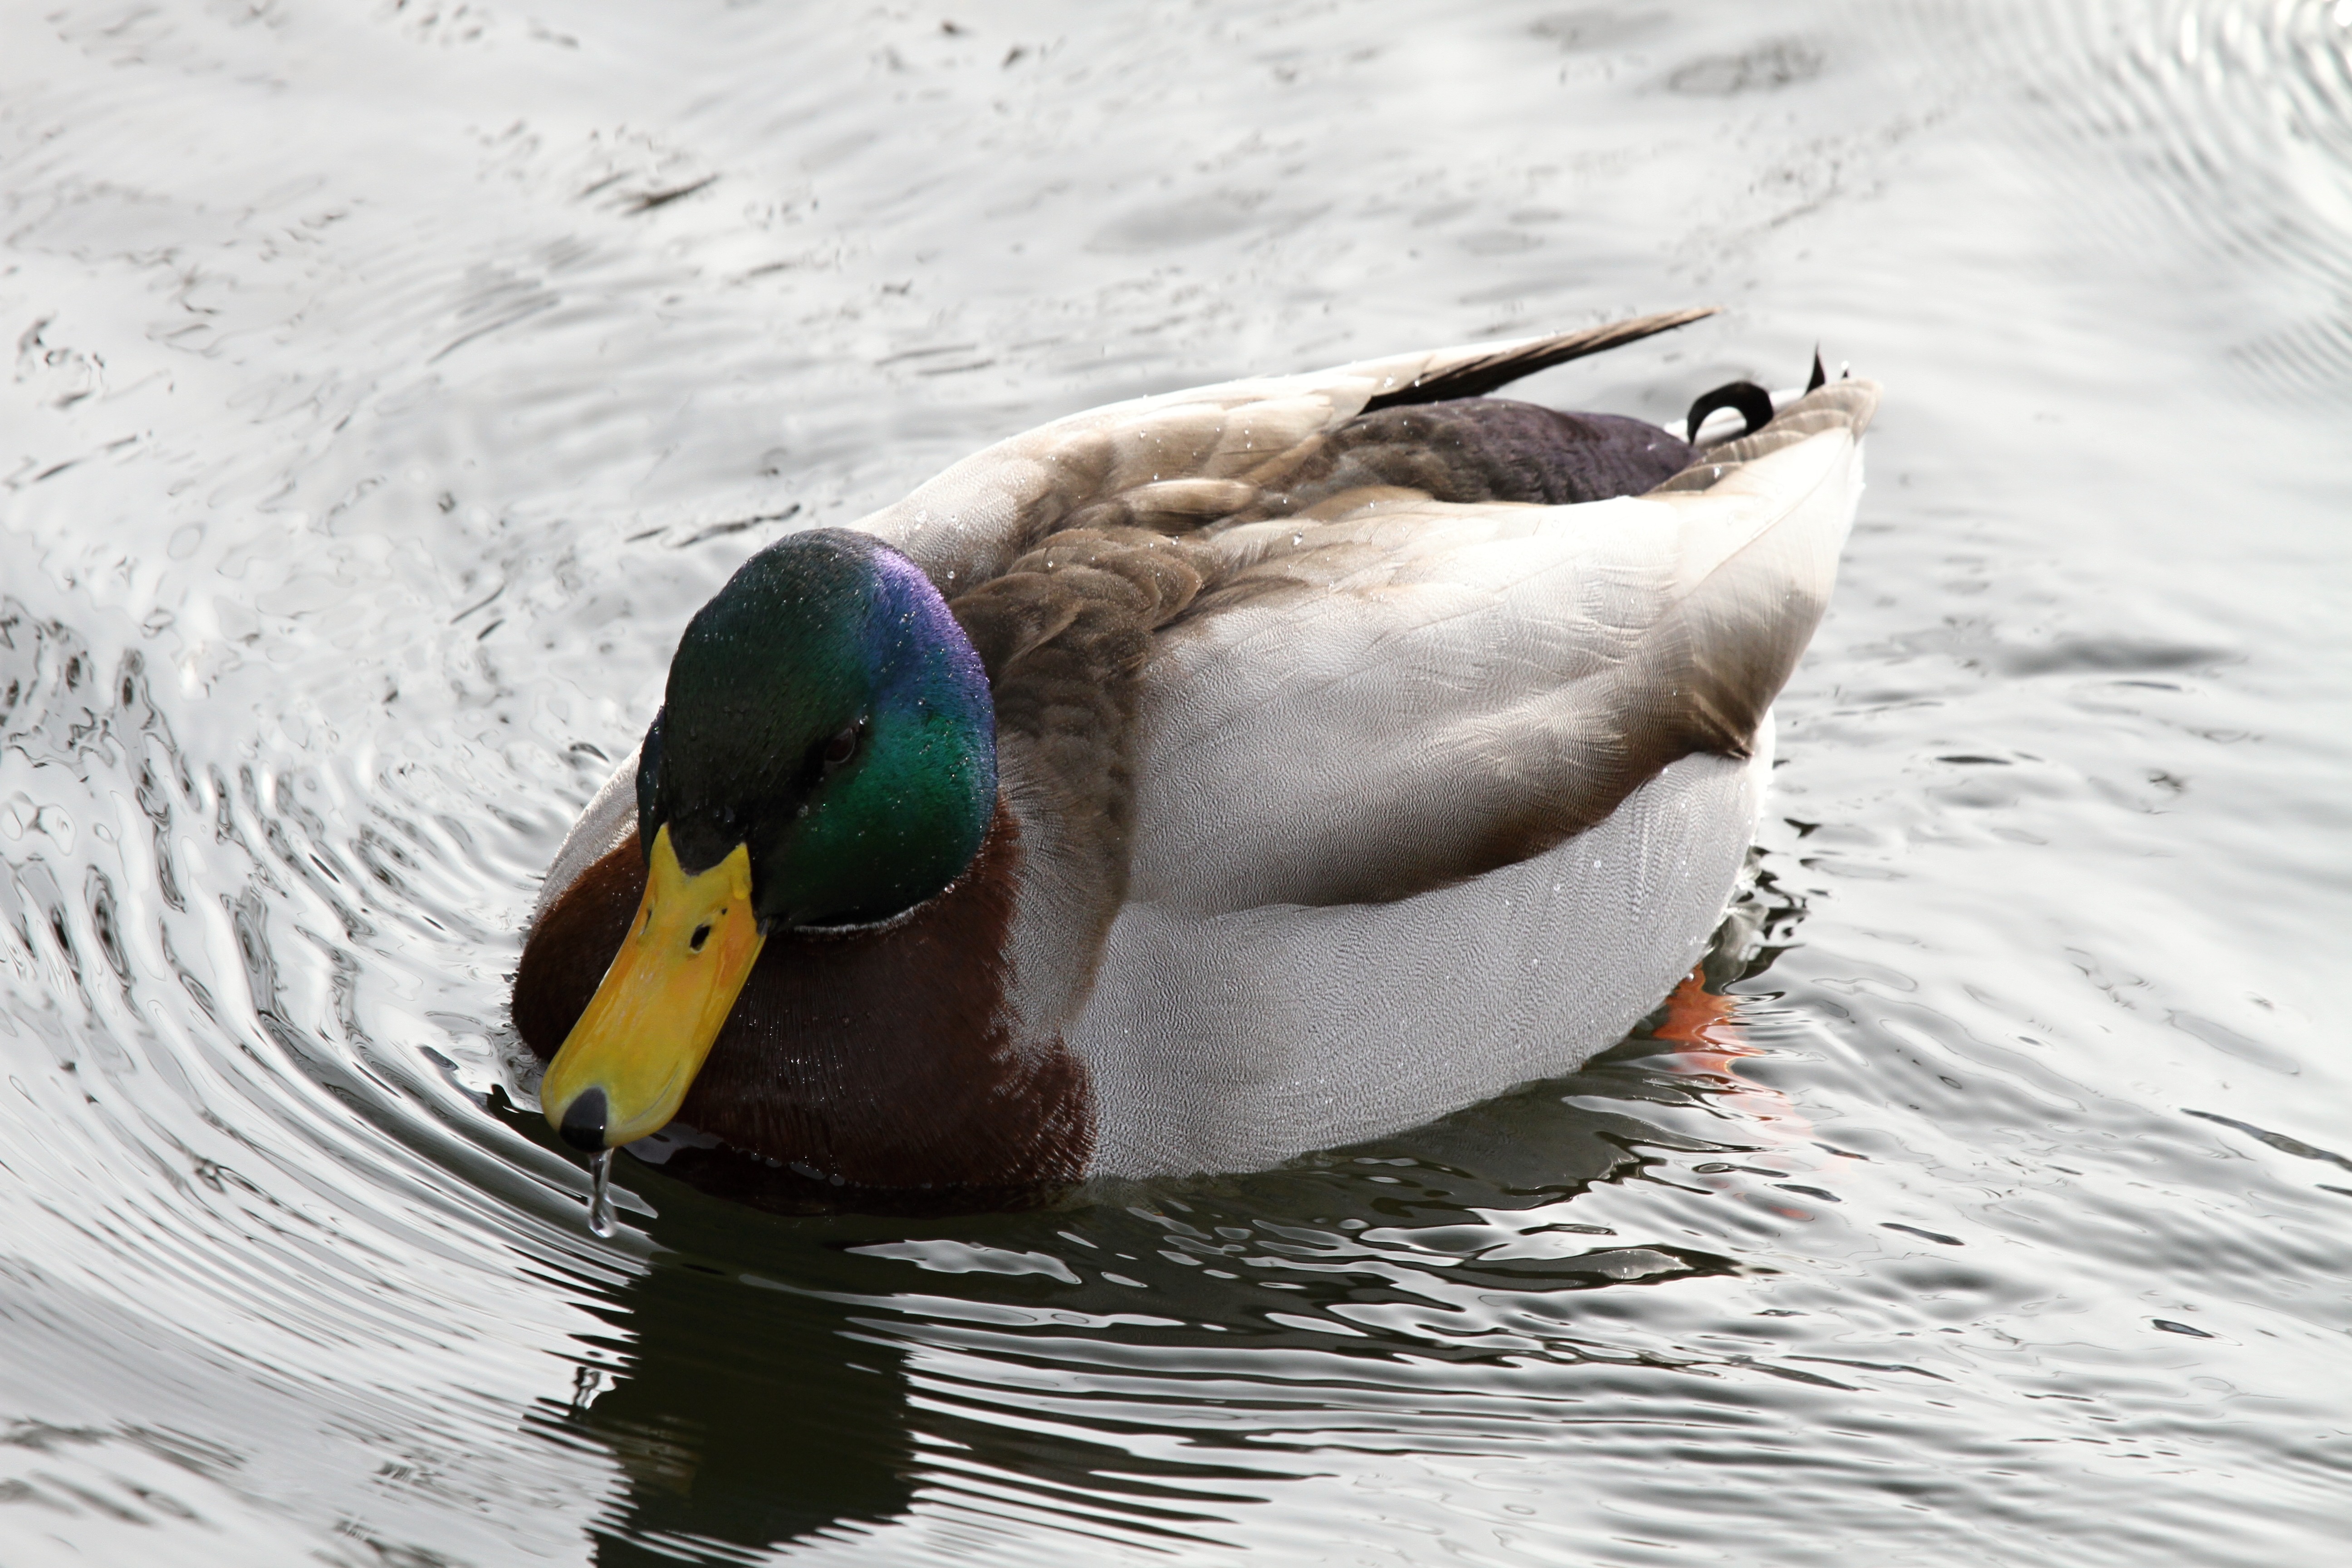
landscape, water, cold, winter, bird, wing, lake, animal, wildlife, beak, colorful, fauna, plumage, drake, duck, vertebrate, pretty, waterfowl, waters, water bird, animal world, wintry, mallard, duck bird, ducks geese and swans